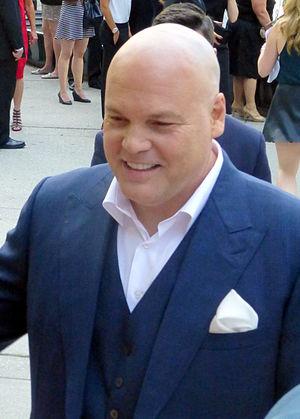
Les Sept Mercenaires est un film américain réalisé par Antoine Fuqua, sorti en 2016. Il s'agit d'un remake du film du même nom sorti en 1960 et réalisé par John Sturges, lui-même inspiré du film Les Sept Samouraïs d'Akira Kurosawa.